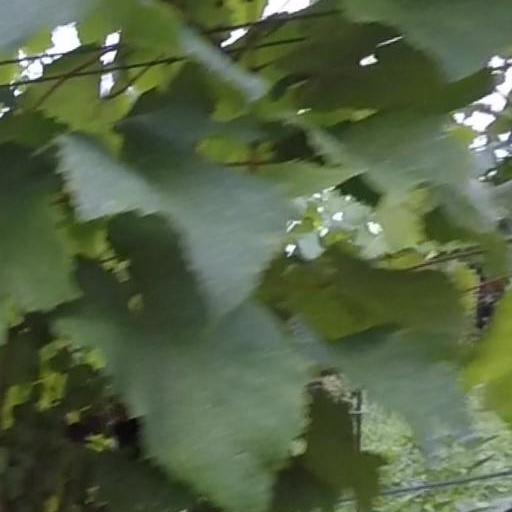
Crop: grape